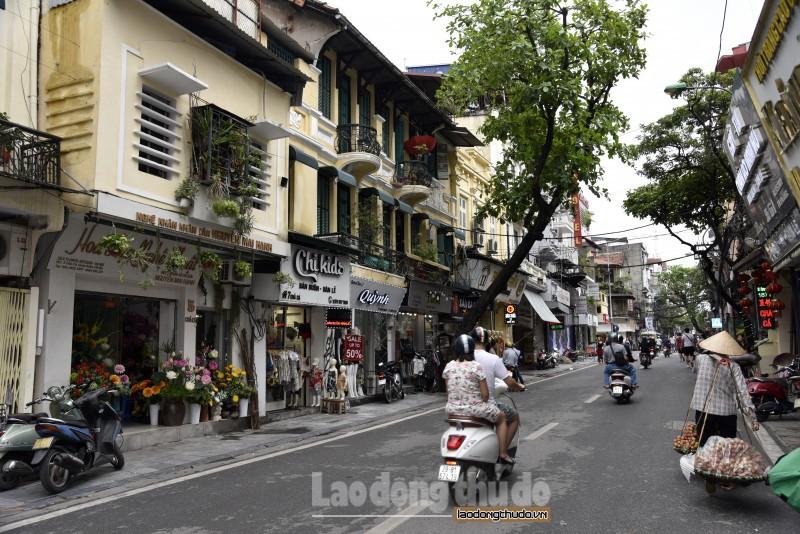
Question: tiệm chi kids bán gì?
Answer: bán quần áo